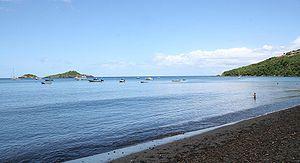
La réserve Cousteau est un espace maritime protégé situé principalement sur la commune de Bouillante et en partie sur celle de Pointe-Noire sur la côte-sous-le-vent de l'île Basse-Terre en Guadeloupe. Faisant partie du Parc national de la Guadeloupe, la réserve s'étend sur environ 400 hectares autour des îlets Pigeon, face à la plage de Malendure. La zone permet de protéger les fonds marins et limiter la pêche.
La pêche sous-marine ou pêche en plongée, aussi appelée chasse sous-marine, est une forme de pêche réalisée en plongée, qui consiste à capturer sous l'eau certains poissons et mollusques ainsi qu'à prélever des algues, oursins, crustacés, éponges et perles.
La plage de Malendure est une plage de sable noir située au nord du centre-ville de Bouillante, en Guadeloupe. Elle fait face aux Îlets Pigeon. La plage est connue pour ses fonds marins qui constituent la réserve Cousteau, elle est le lieu principal de plongée en Guadeloupe.
Bouillante est une commune française, située dans le DOM-ROM archipel de Guadeloupe. La commune est notable en raison de la réserve Cousteau à Malendure et de la centrale géothermique de Bouillante qui est l'une des deux centrales géothermiques de France.